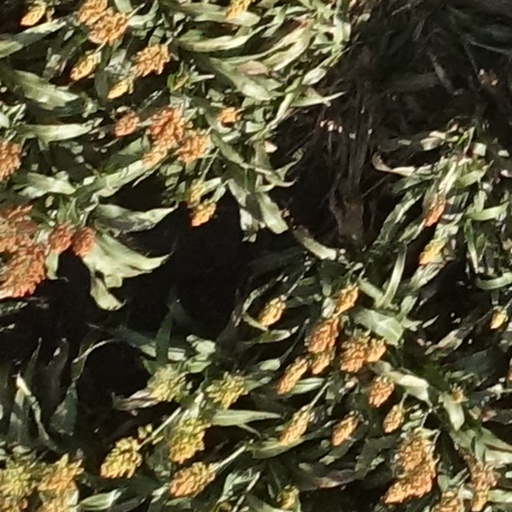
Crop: sorghum